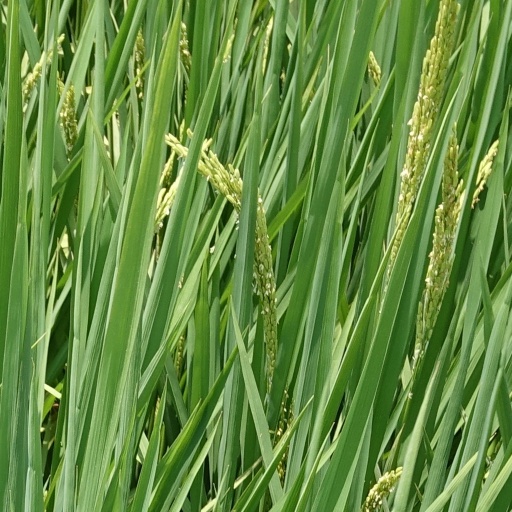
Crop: rice